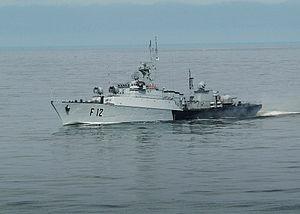
La force navale lituanienne ou marine lituanienne est la marine de guerre des forces armées lituaniennes. Bien qu'établie officiellement le 1ᵉʳ août 1935, ses racines remontent aux combats navals sur la mer Baltique à l'époque médiévale. Les unités navales lituaniennes ont été utilisées par la marine soviétique pendant la Seconde Guerre mondiale, et la marine a été rétablie à part entière depuis l'Acte de rétablissement de l'État lituanien le 11 mars 1990.
L'armée lituanienne est forte de près de 10 000 hommes actifs et de 4 300 réservistes. La conscription prit fin en septembre 2008 mais est rétablie en 2015. Le ministère de la défense est responsable des forces armées lituaniennes.